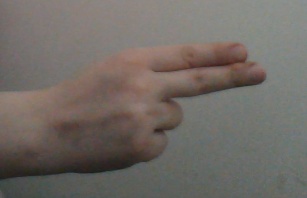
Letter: ain